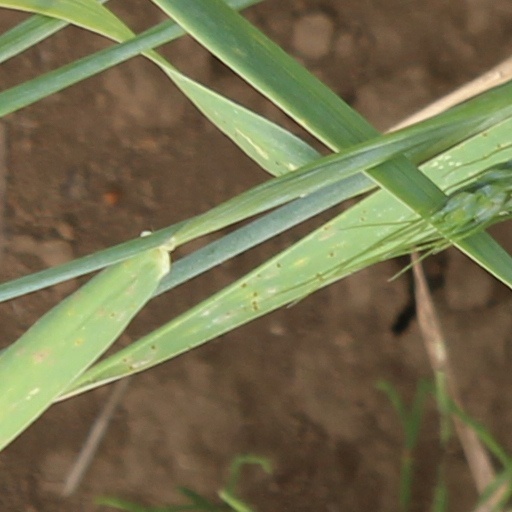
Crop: wheat